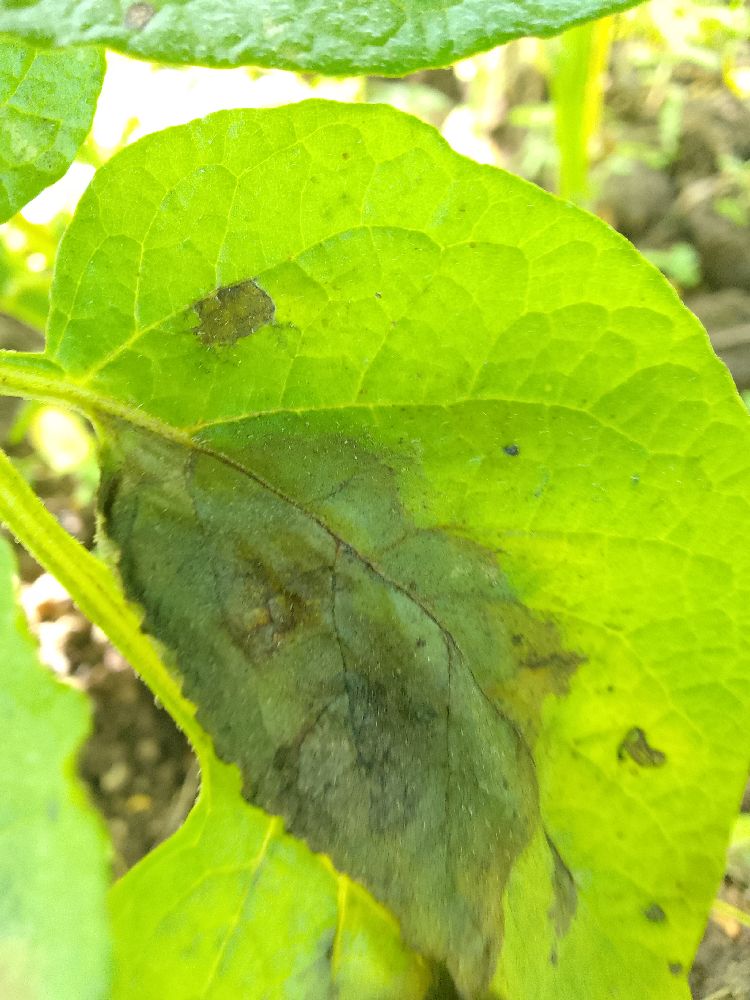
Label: Late blight